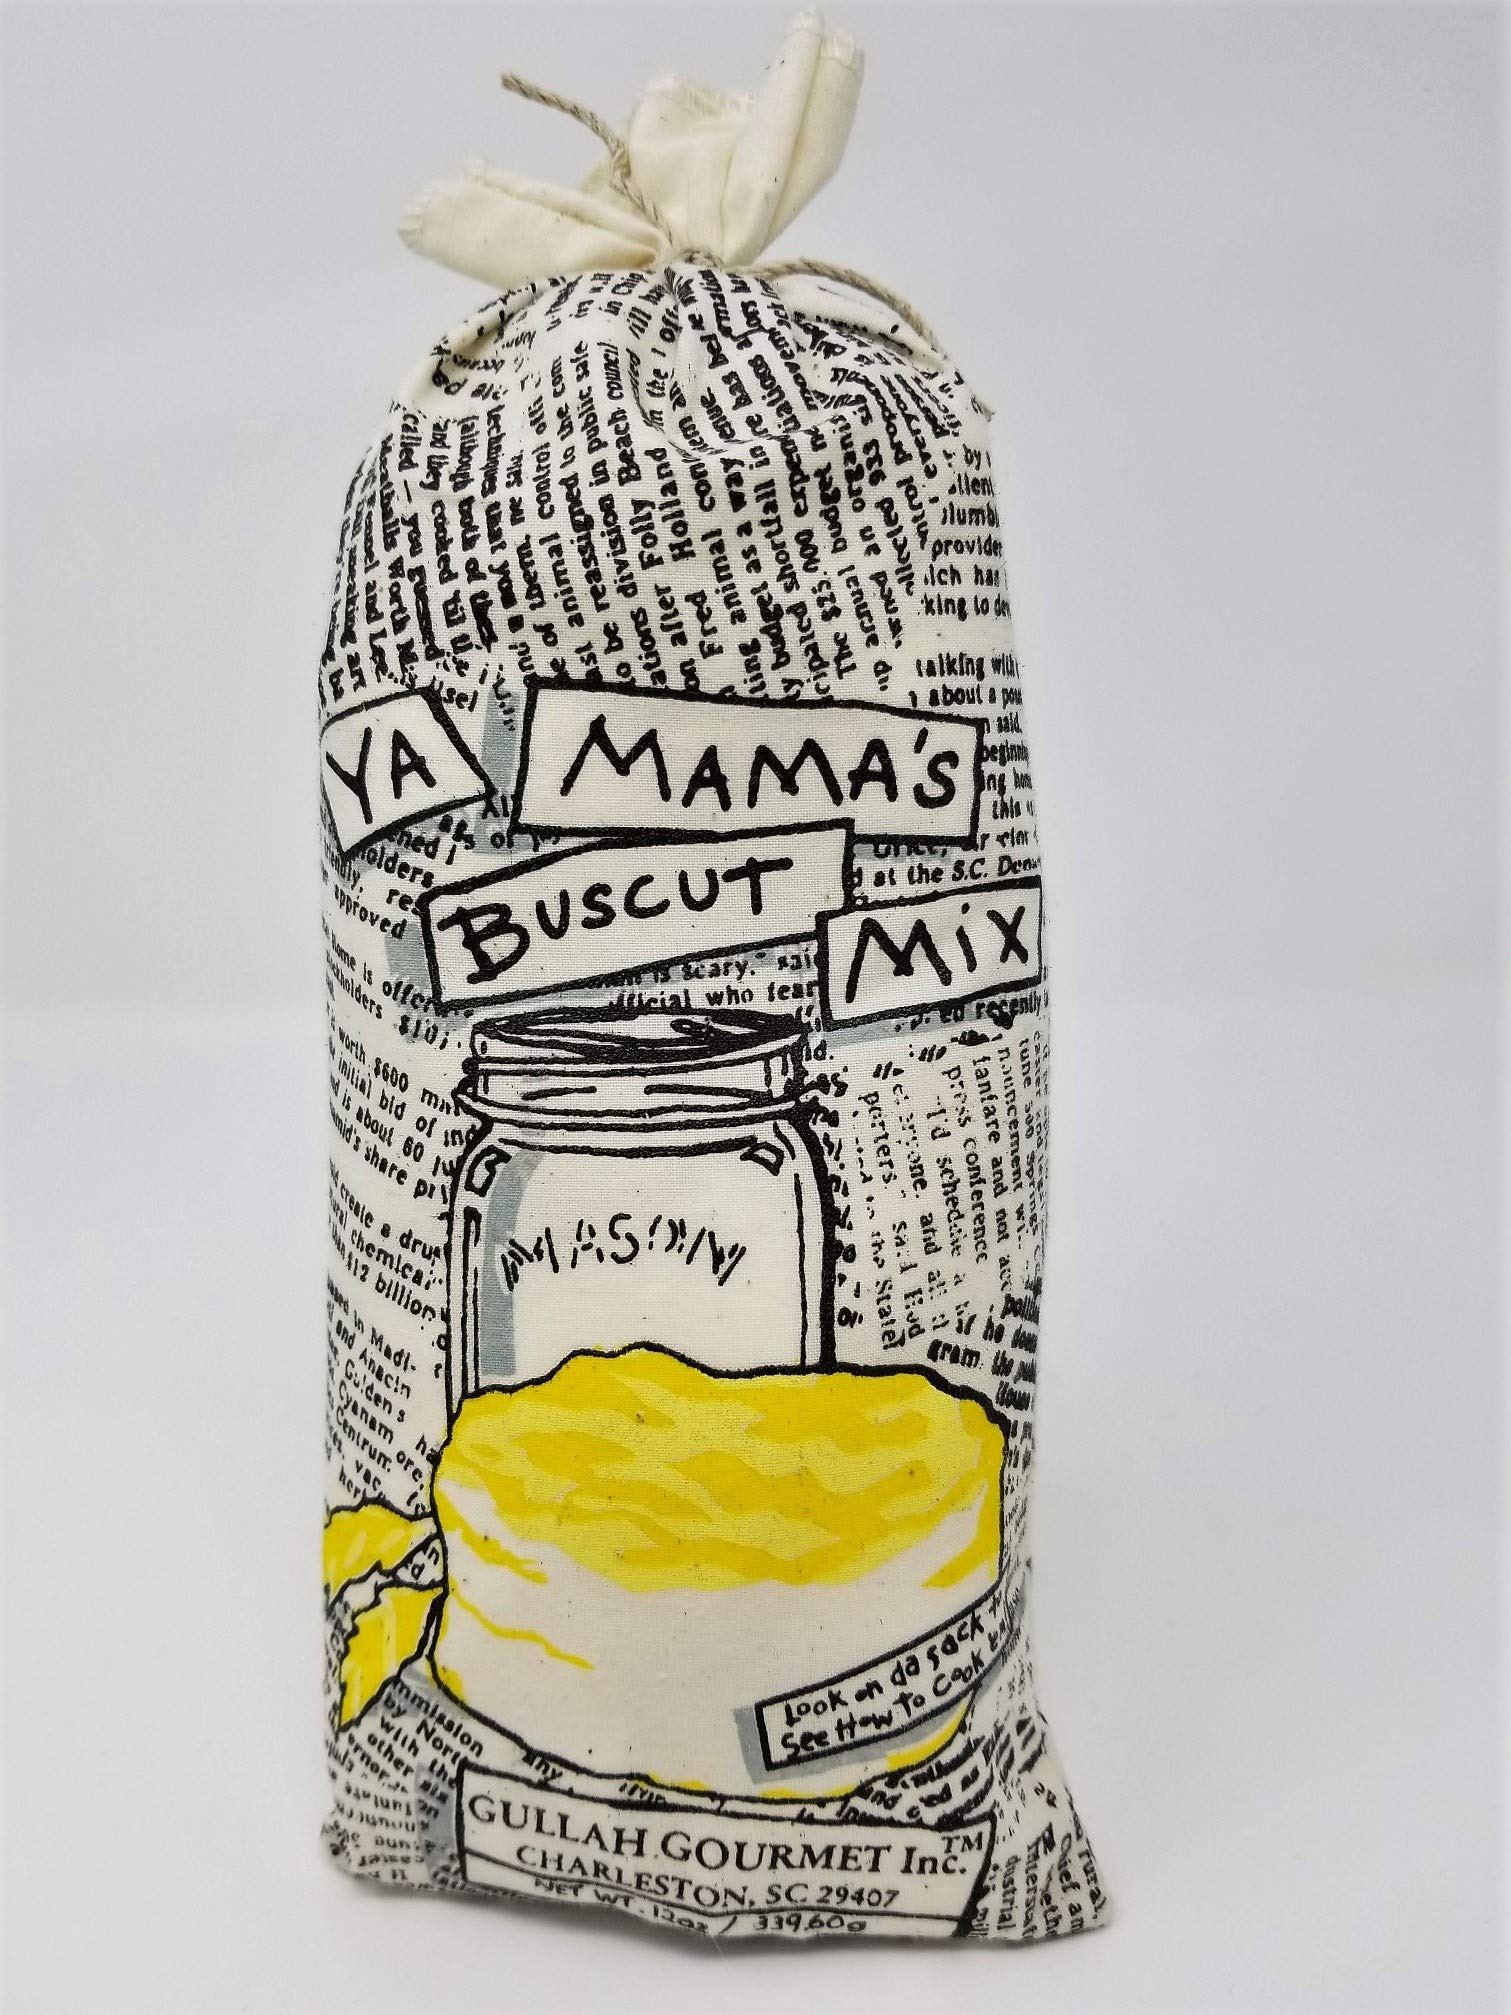
Item Name: Gullah Gourmet (Ya Mama's Buscuts)
Value: 1.0
Unit: Count

Price: 14